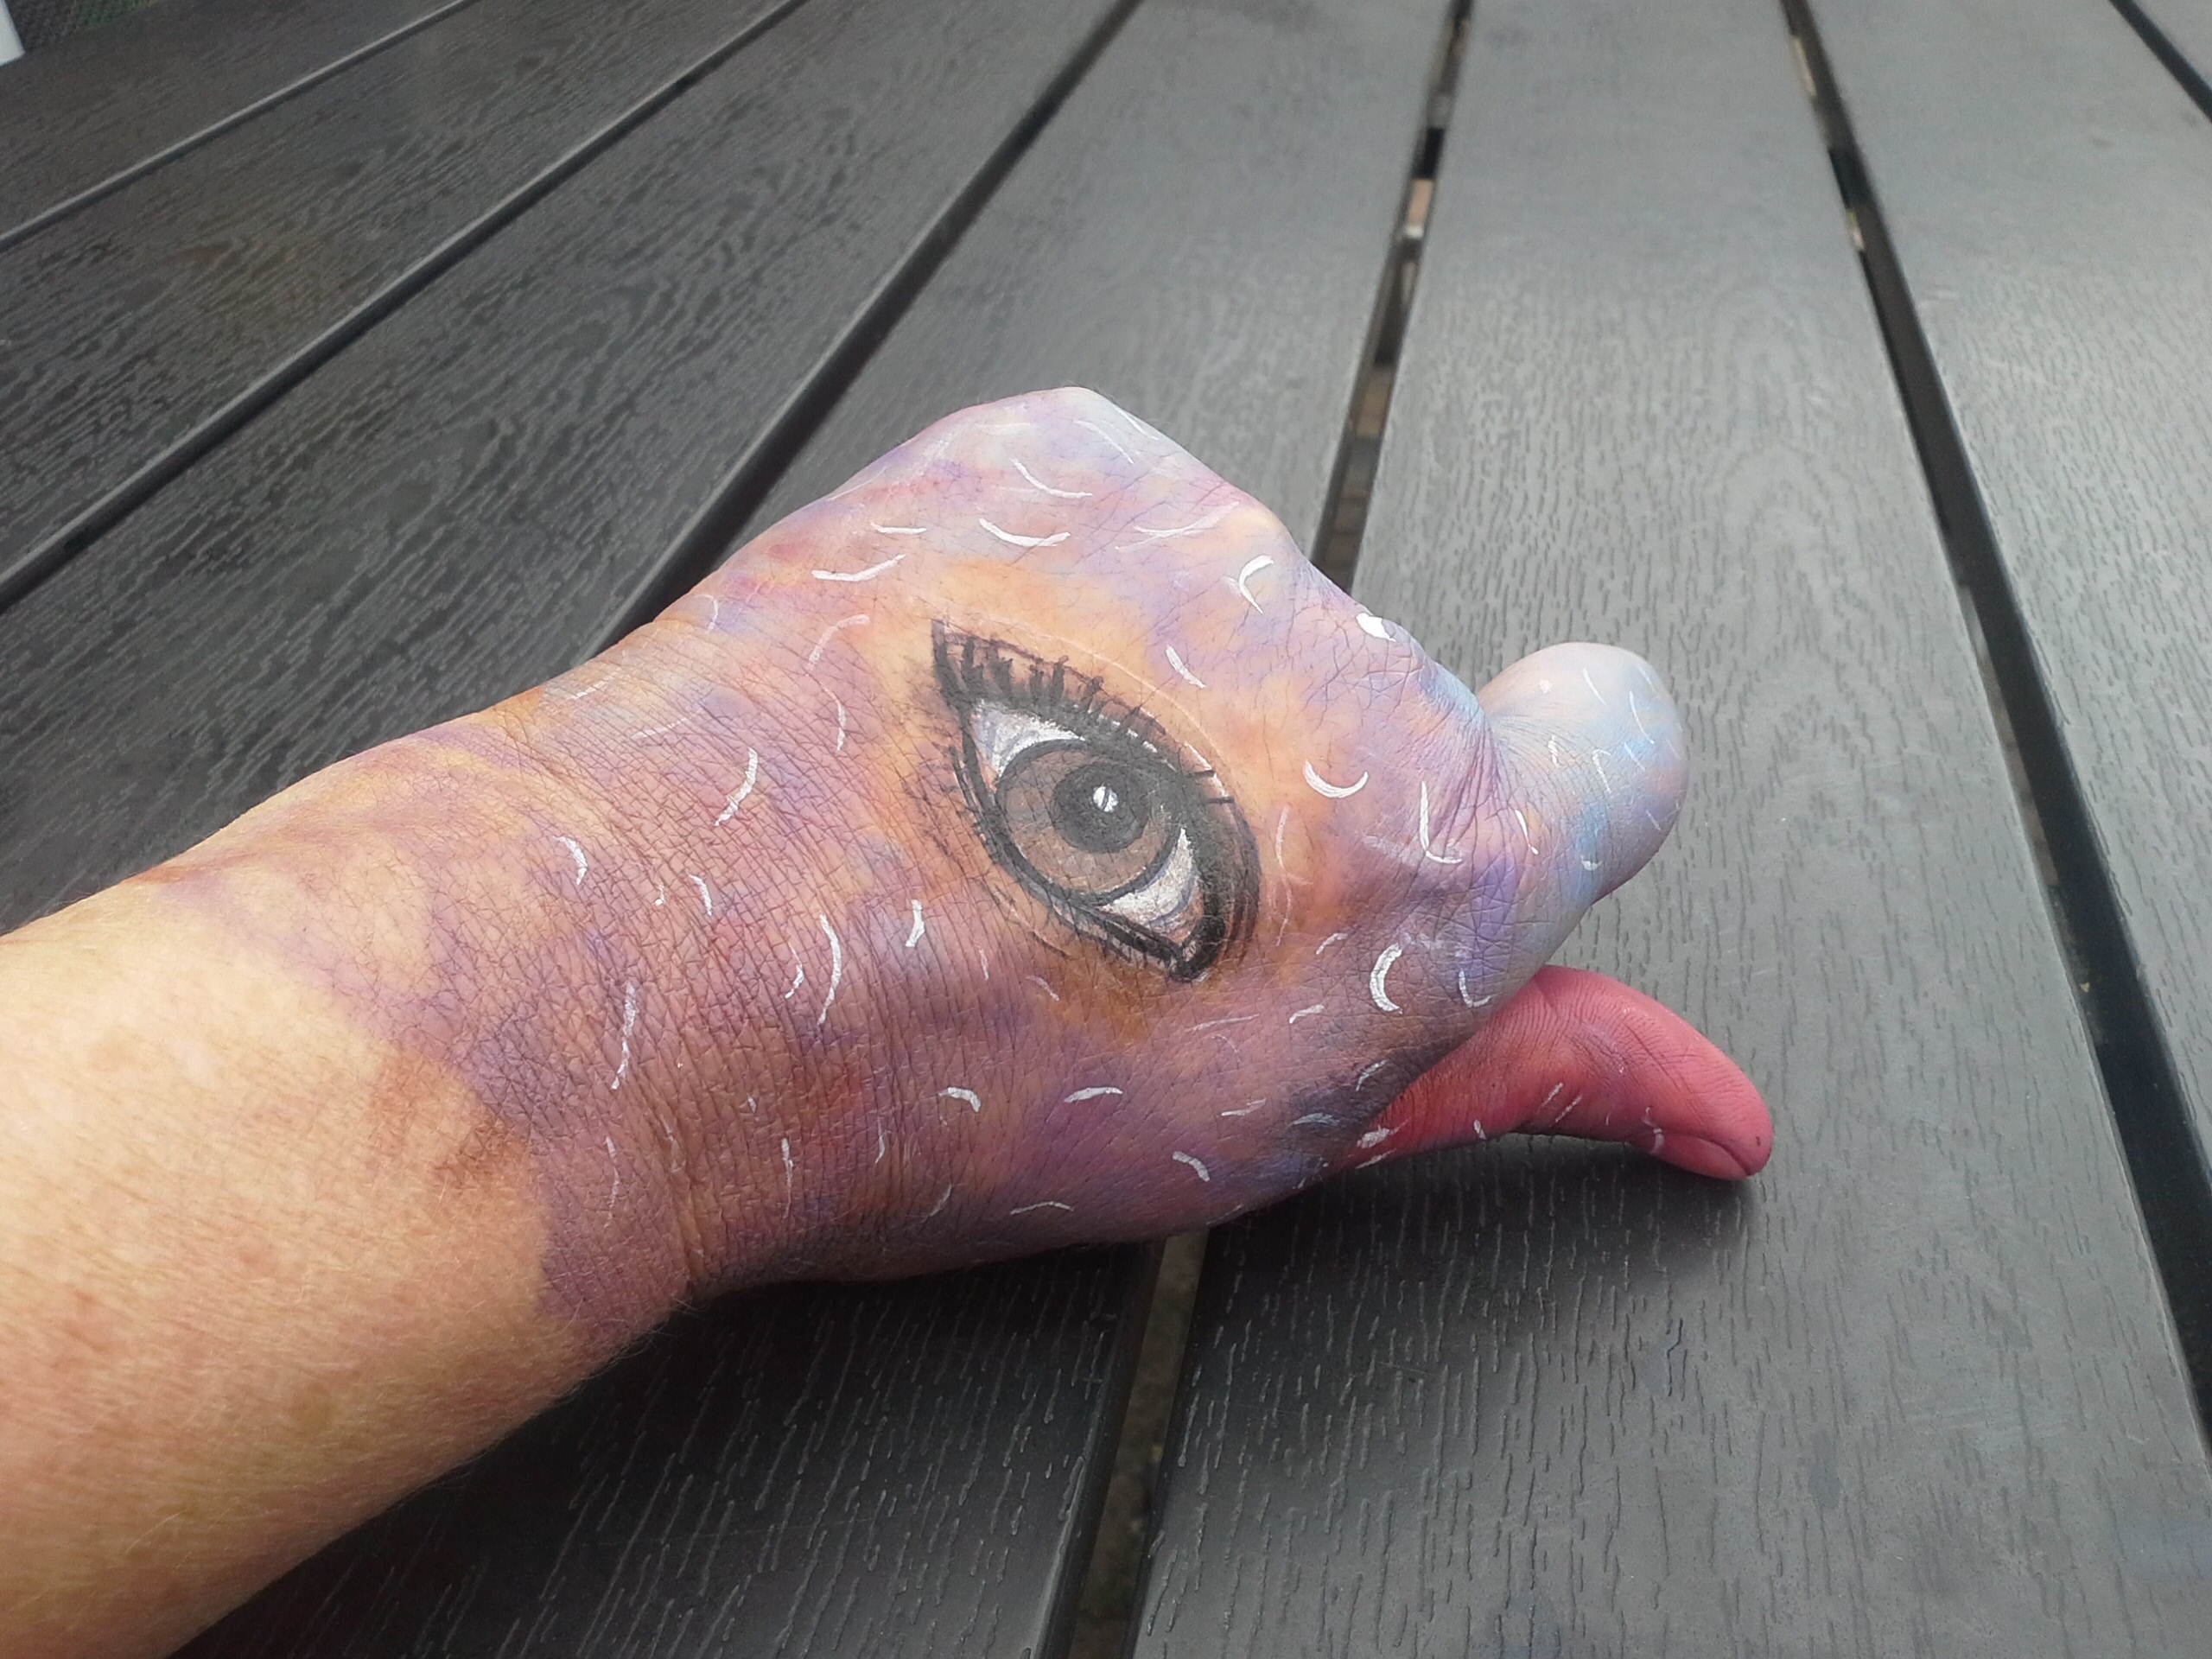
hand, leg, finger, paint, artwork, painting, human body, art, painter, zombie, drawing, creativity, eye, skin, painted, organ, draw, artists, artistically, body painting